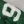
Number: 9